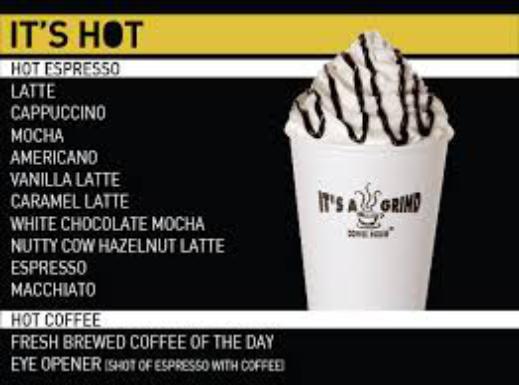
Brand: It's a Grind Coffee House
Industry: Food